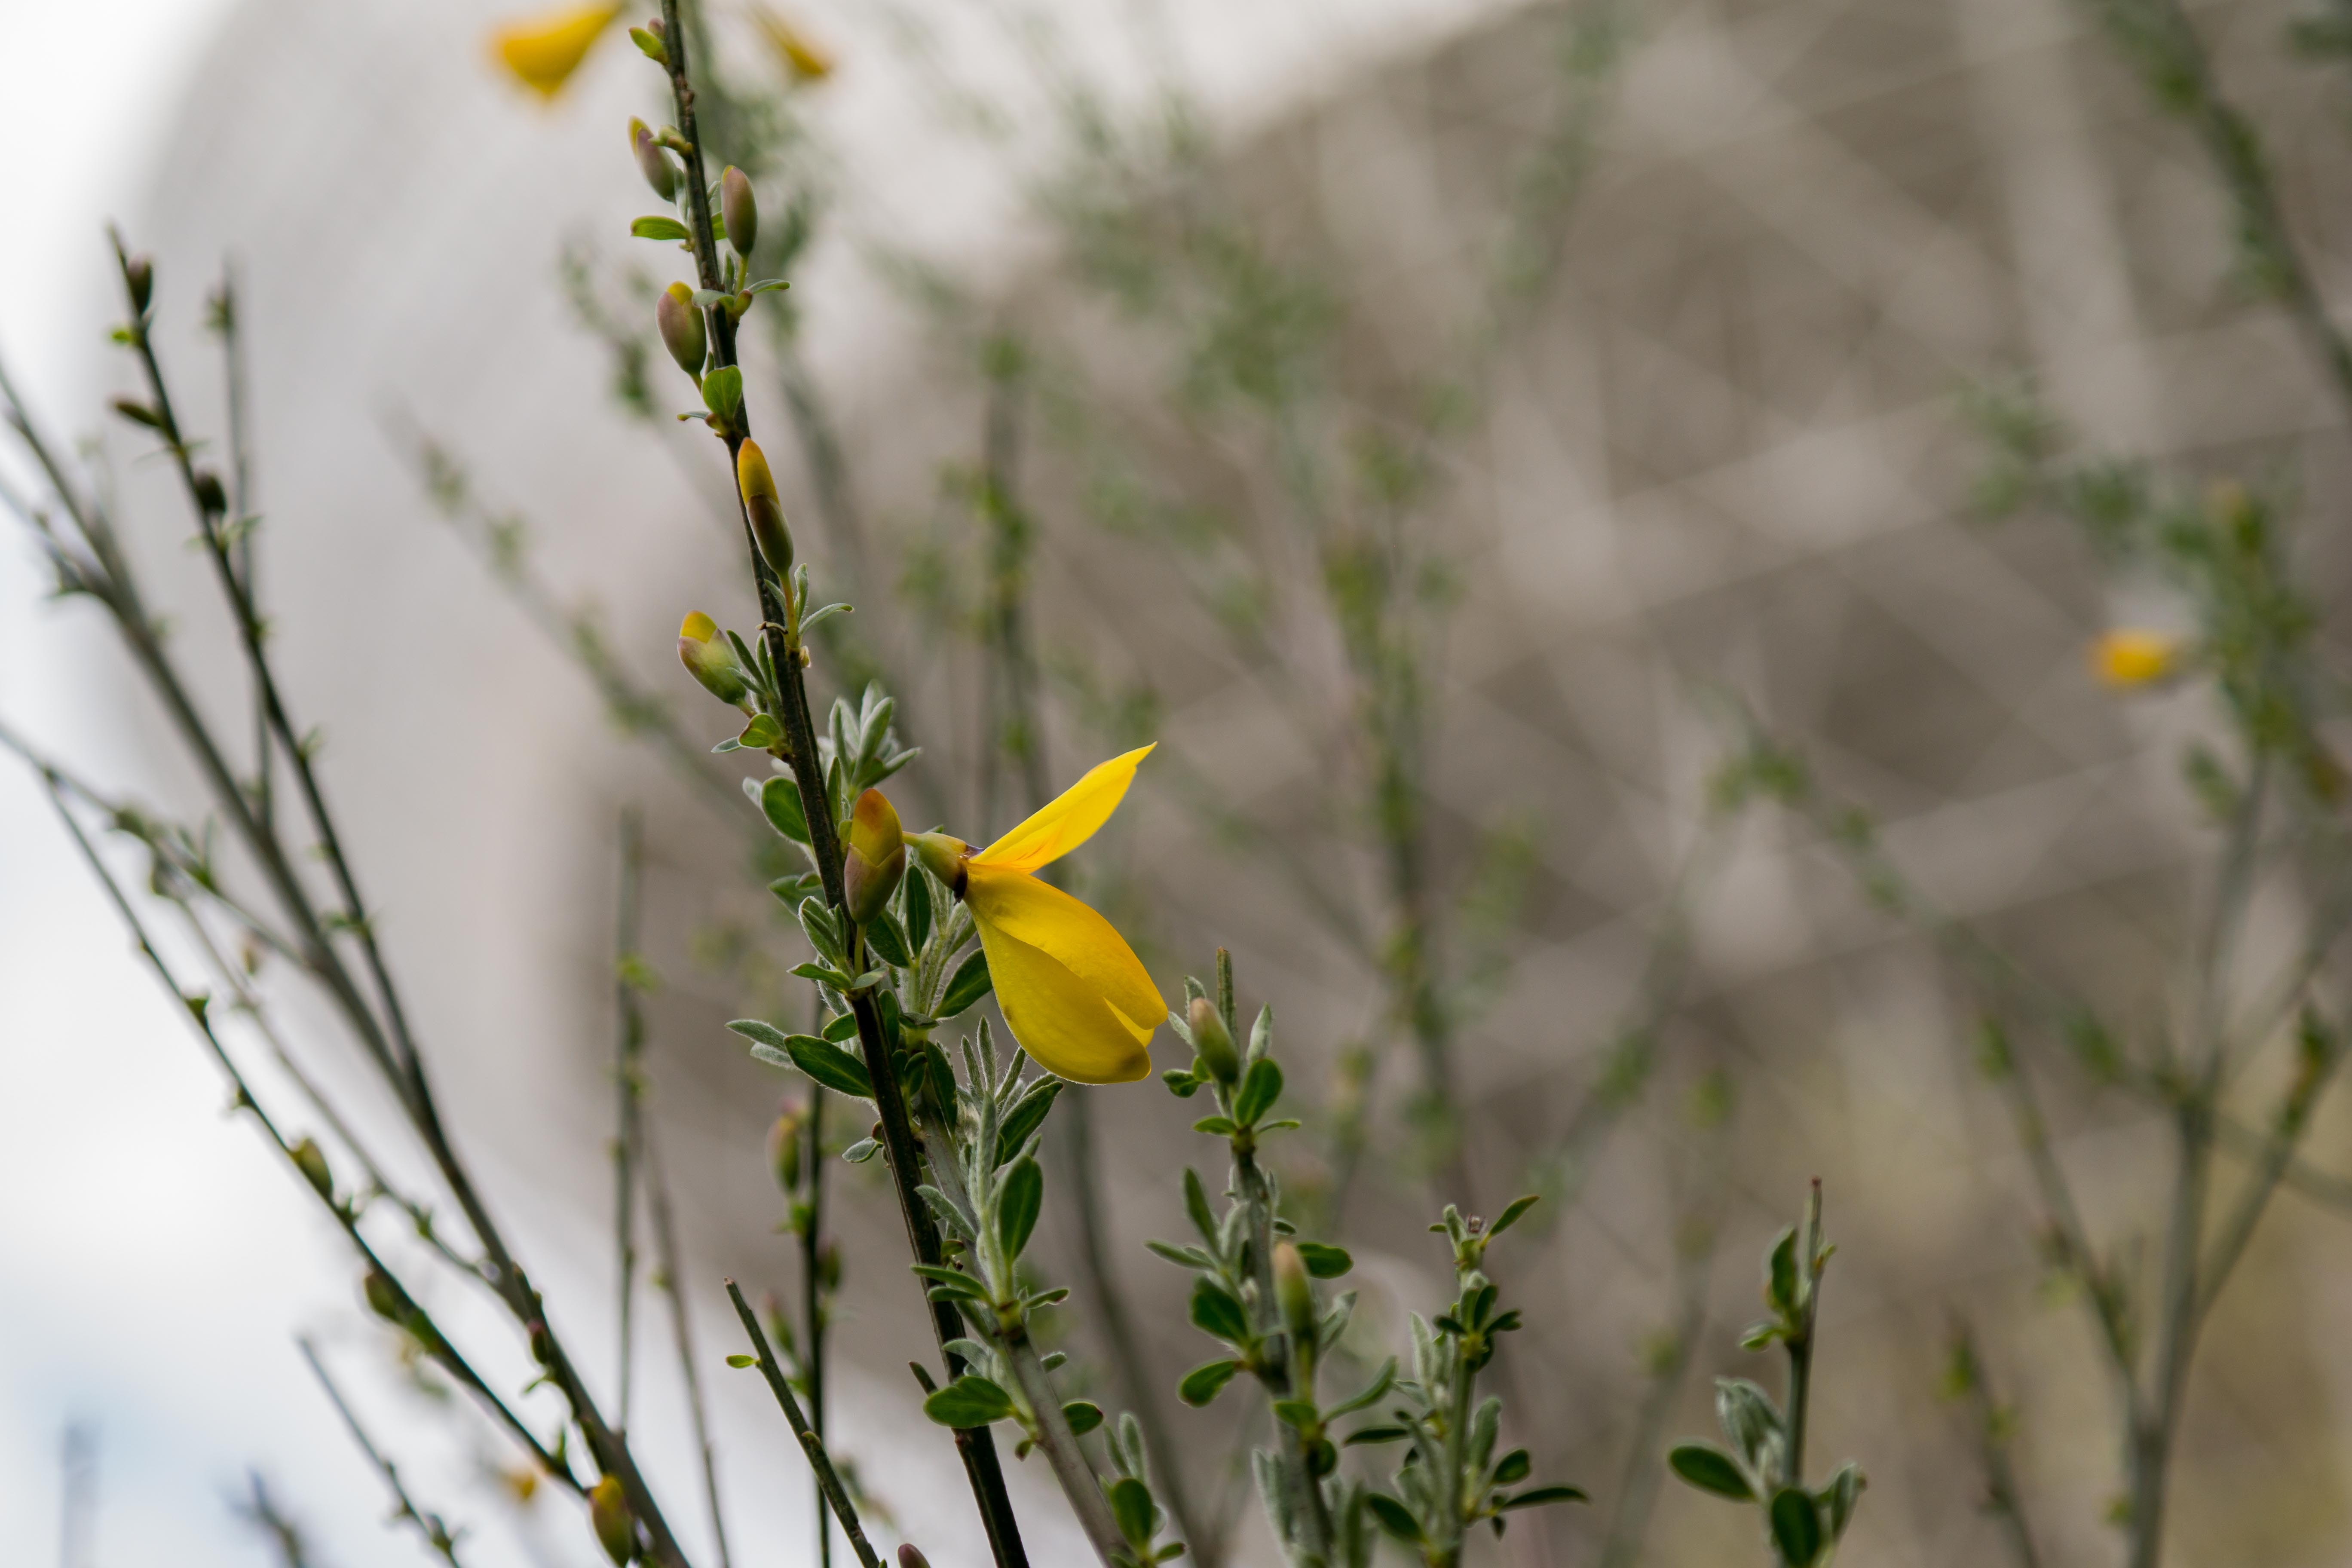
nature, grass, branch, blossom, plant, technology, meadow, sunlight, leaf, flower, bloom, antenna, telescope, green, space, botany, yellow, flora, wildflower, research, close up, science, astronomy, broom, eifel, macro photography, to listen, received on, flowering plant, radio telescope, parabolic mirrors, effelsberg, bad m nstereifel, max planck institute, large telescope, plant stem, land plant